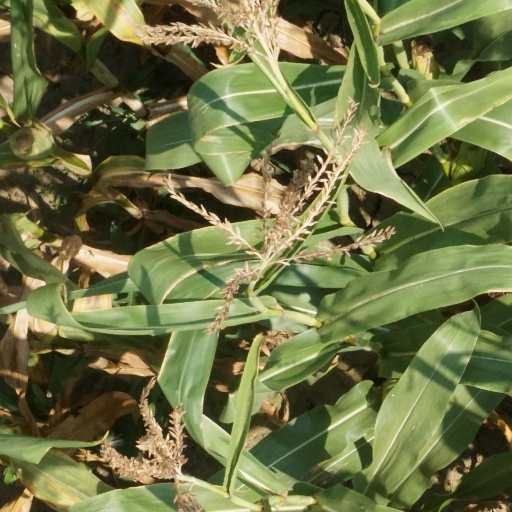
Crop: maize; corn